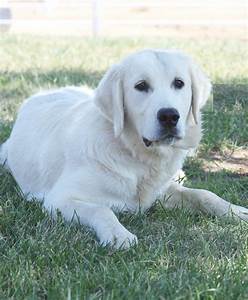
Label: dog